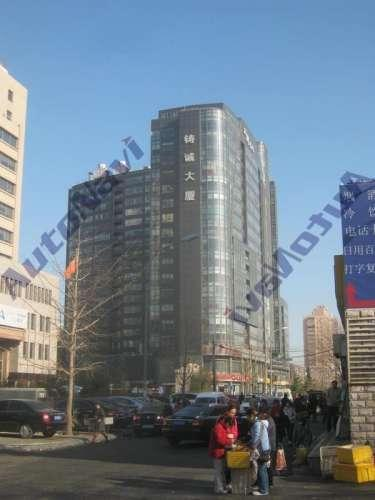
地标名称：铸诚大厦
所在城市：北京市·海淀区